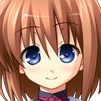
Portrait style: Anime Portrait